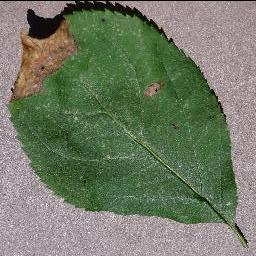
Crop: apple
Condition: black_rot